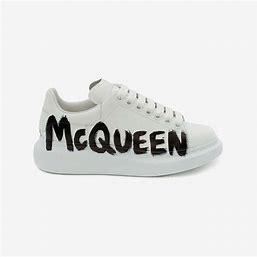
Brand: Alexander
Model: McQueen Alexander Mcqueen Oversized